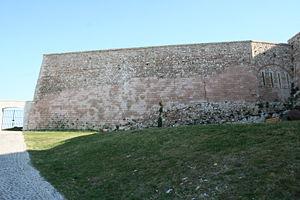
Le fort Saint-Nicolas est un fort surplombant le Vieux port de Marseille. Il a été édifié de 1660 à 1664 par le chevalier de Clerville sur ordre de Louis XIV afin de mater l’esprit d’indépendance de la ville de Marseille.